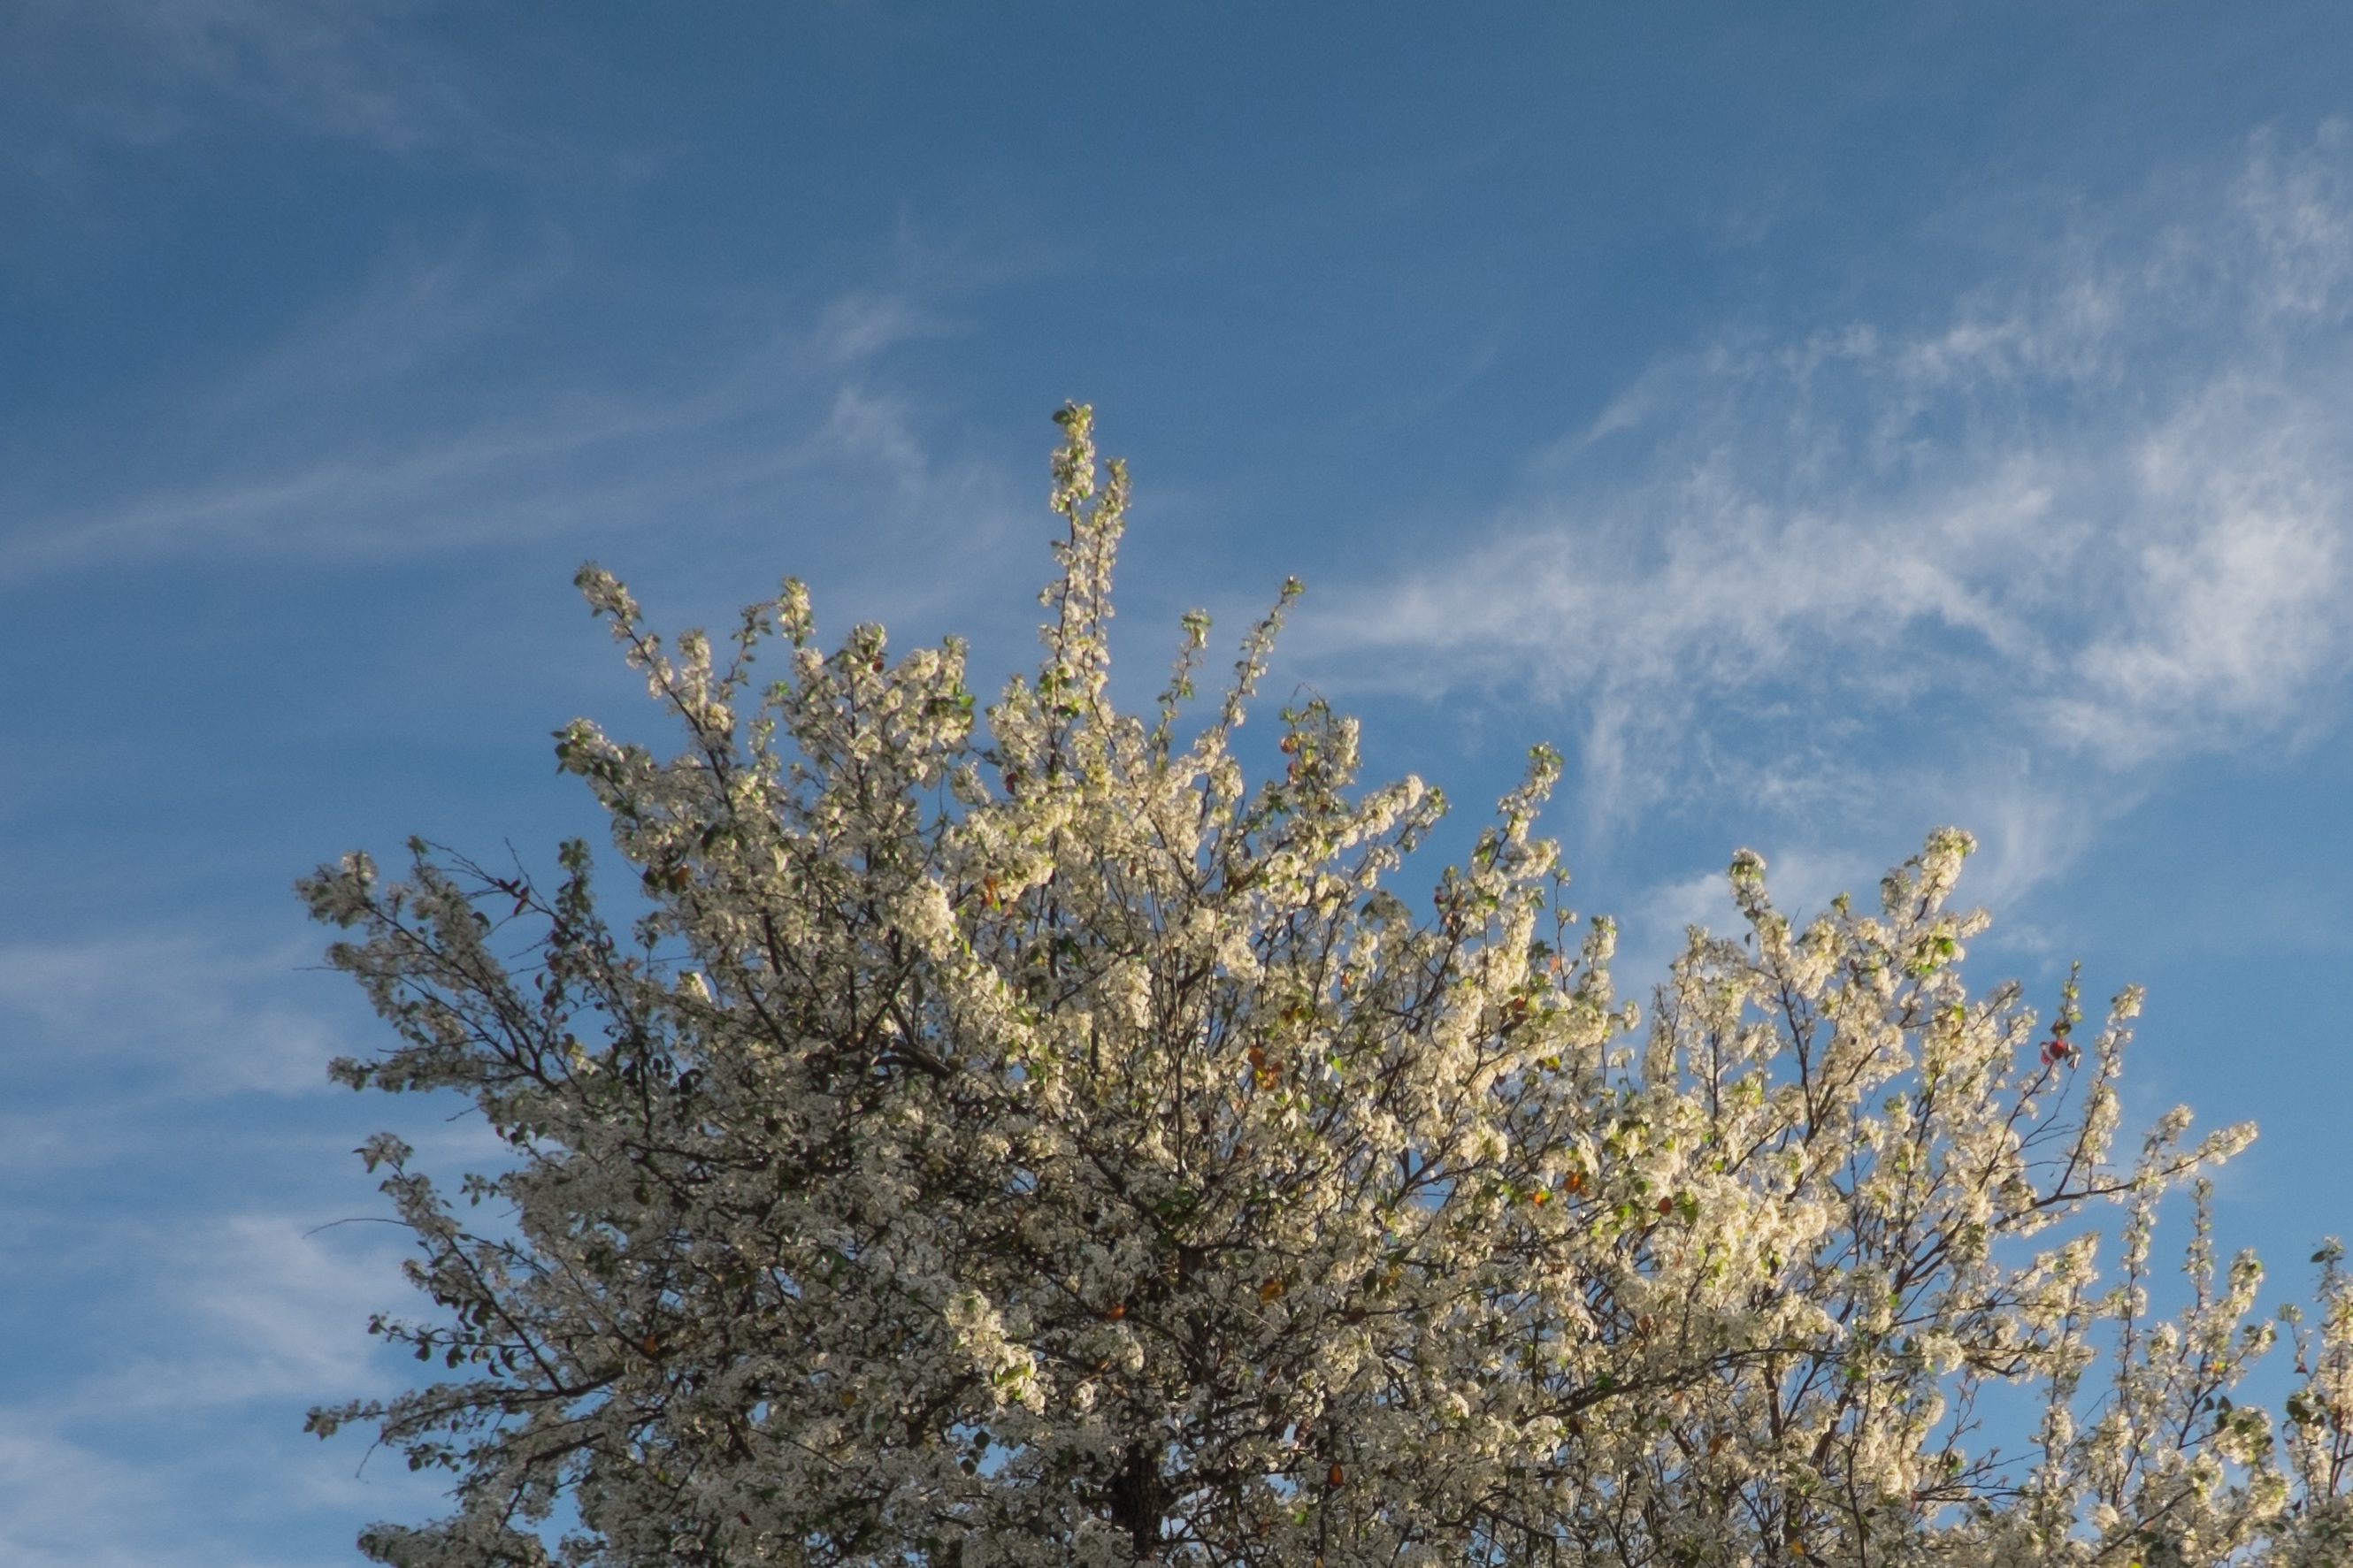
tree, nature, grass, branch, blossom, snow, winter, cloud, plant, sky, sunlight, leaf, flower, frost, flora, season, ecosystem, woody plant